Olle Petrusson

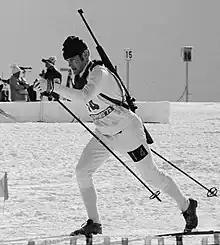
Petrusson at the 1972 Olympics

Olle Petrusson (born 14 November 1943) is a Swedish biathlete. He won team bronze medals at the 1966 and at the 1967 Biathlon World Championships and at the 1968 Winter Olympics. At the 1972 Olympics his team finished fifth. He also competed at the 1972 Winter Olympics.